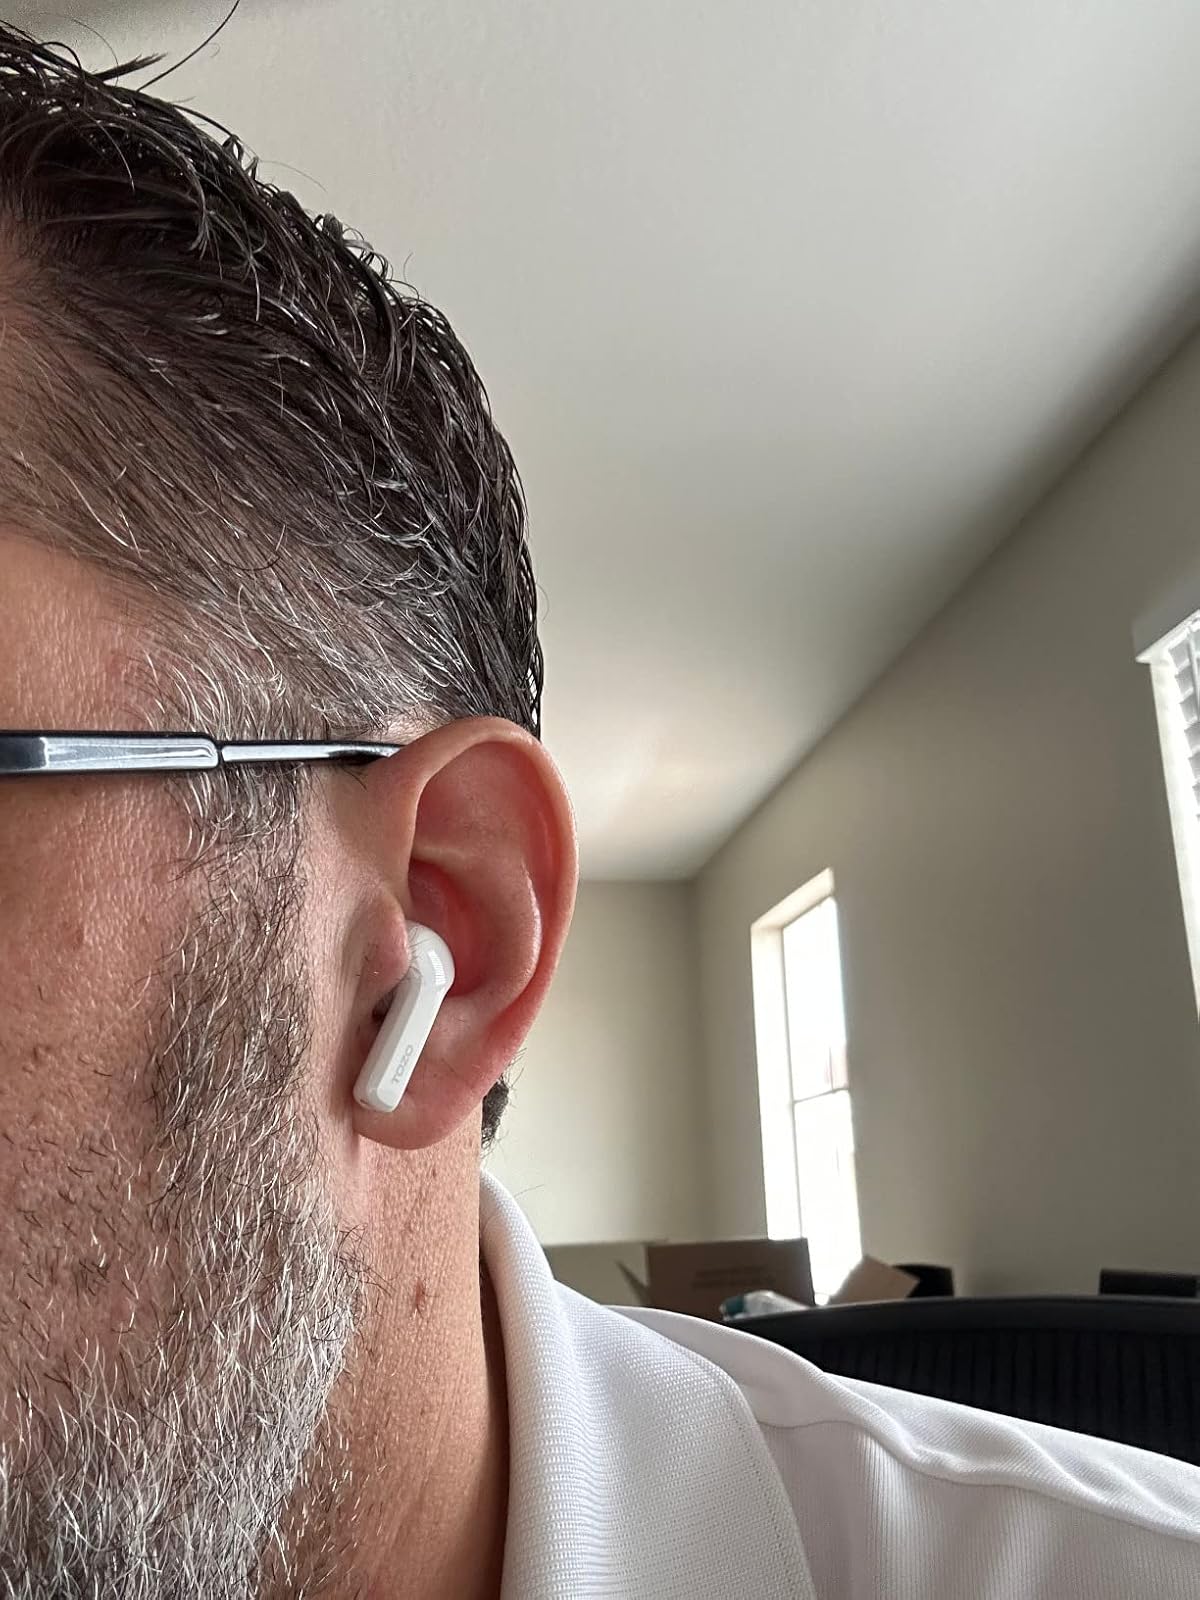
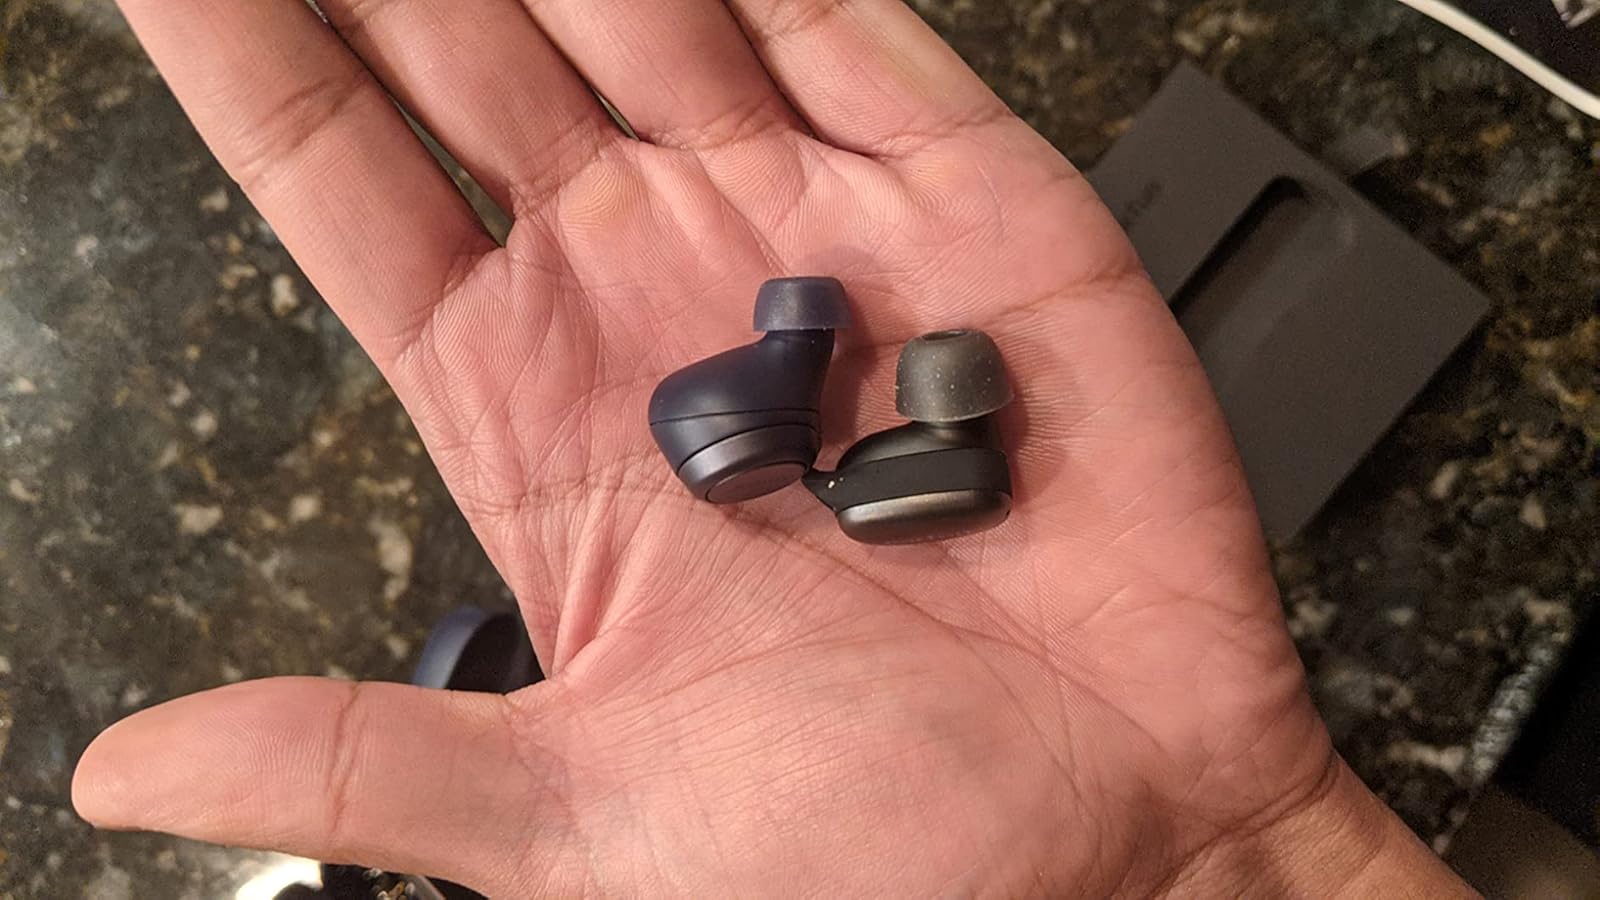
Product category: earbuds
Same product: no